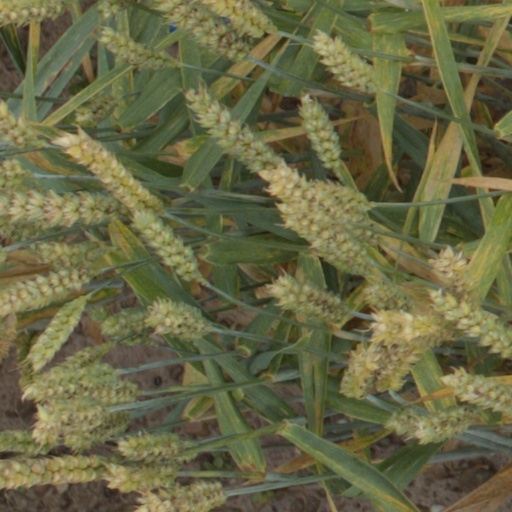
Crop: wheat